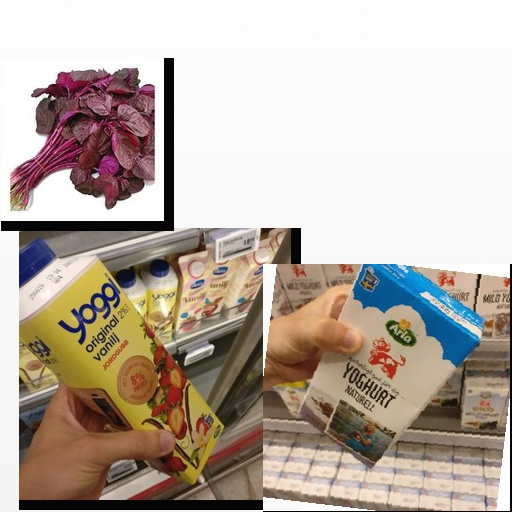
Food items: natural_yogurt, strawberry_yoghurt, amaranth